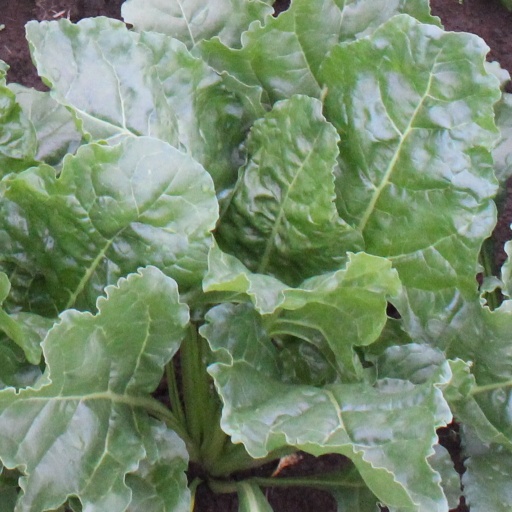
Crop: sugar beet